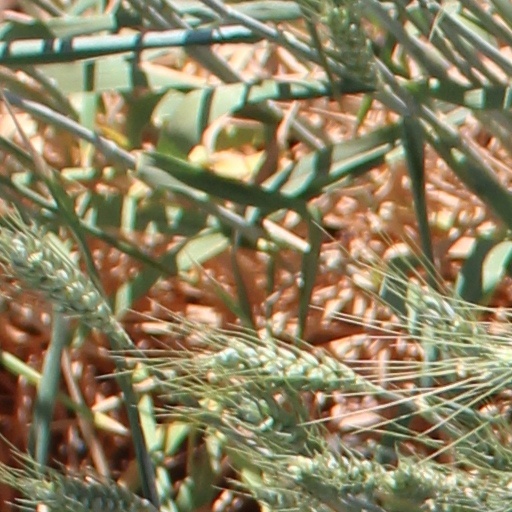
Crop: wheat